Tamarro

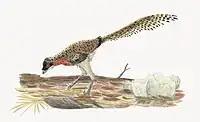
Hypothetical reconstruction of "Tamarro insperatus" based on related genera

"Tamarro" lived on the Ibero-Armorican Island, and its discovery increases knowledge about the diversity of small theropods on the Cretaceous European archipelago. It would have lived at the same time as dwarf sauropods and lambeosaurine hadrosaurs. The holotype of "Calvarius", a styracosternan ornithopod, has also been named from the Talarn Formation.